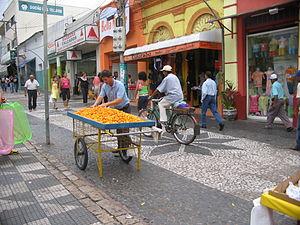
Le Péqui est un arbre du Brésil. Le Péqui est un grand arbre, avec un tronc de 2 m à 5 m de circonférence et une hauteur de 15 m à 20 m. Il se produit le plus souvent dans les États brésiliens de Minas Gerais, Goiás et District fédéral.